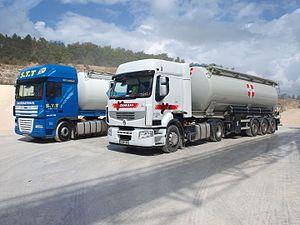
Camion citerne pour le transport des matières pulvérulentes.